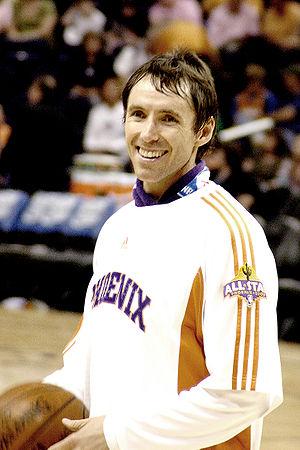
Stephen John Nash, né le 7 février 1974 à Johannesbourg en Afrique du Sud, est un ancien joueur de basket-ball canadien qui évoluait au poste de meneur avec les Phoenix Suns puis les Dallas Mavericks puis retour aux Phoenix Suns et enfin les Los Angeles Lakers dans la NBA.